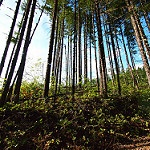
Label: forest